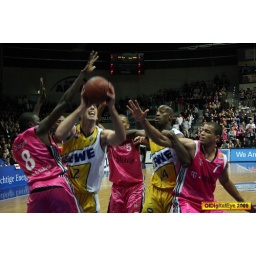
oldenburg ewe baskets vs bonn foto by OlDigitalEye 2009 01 31 7893_2